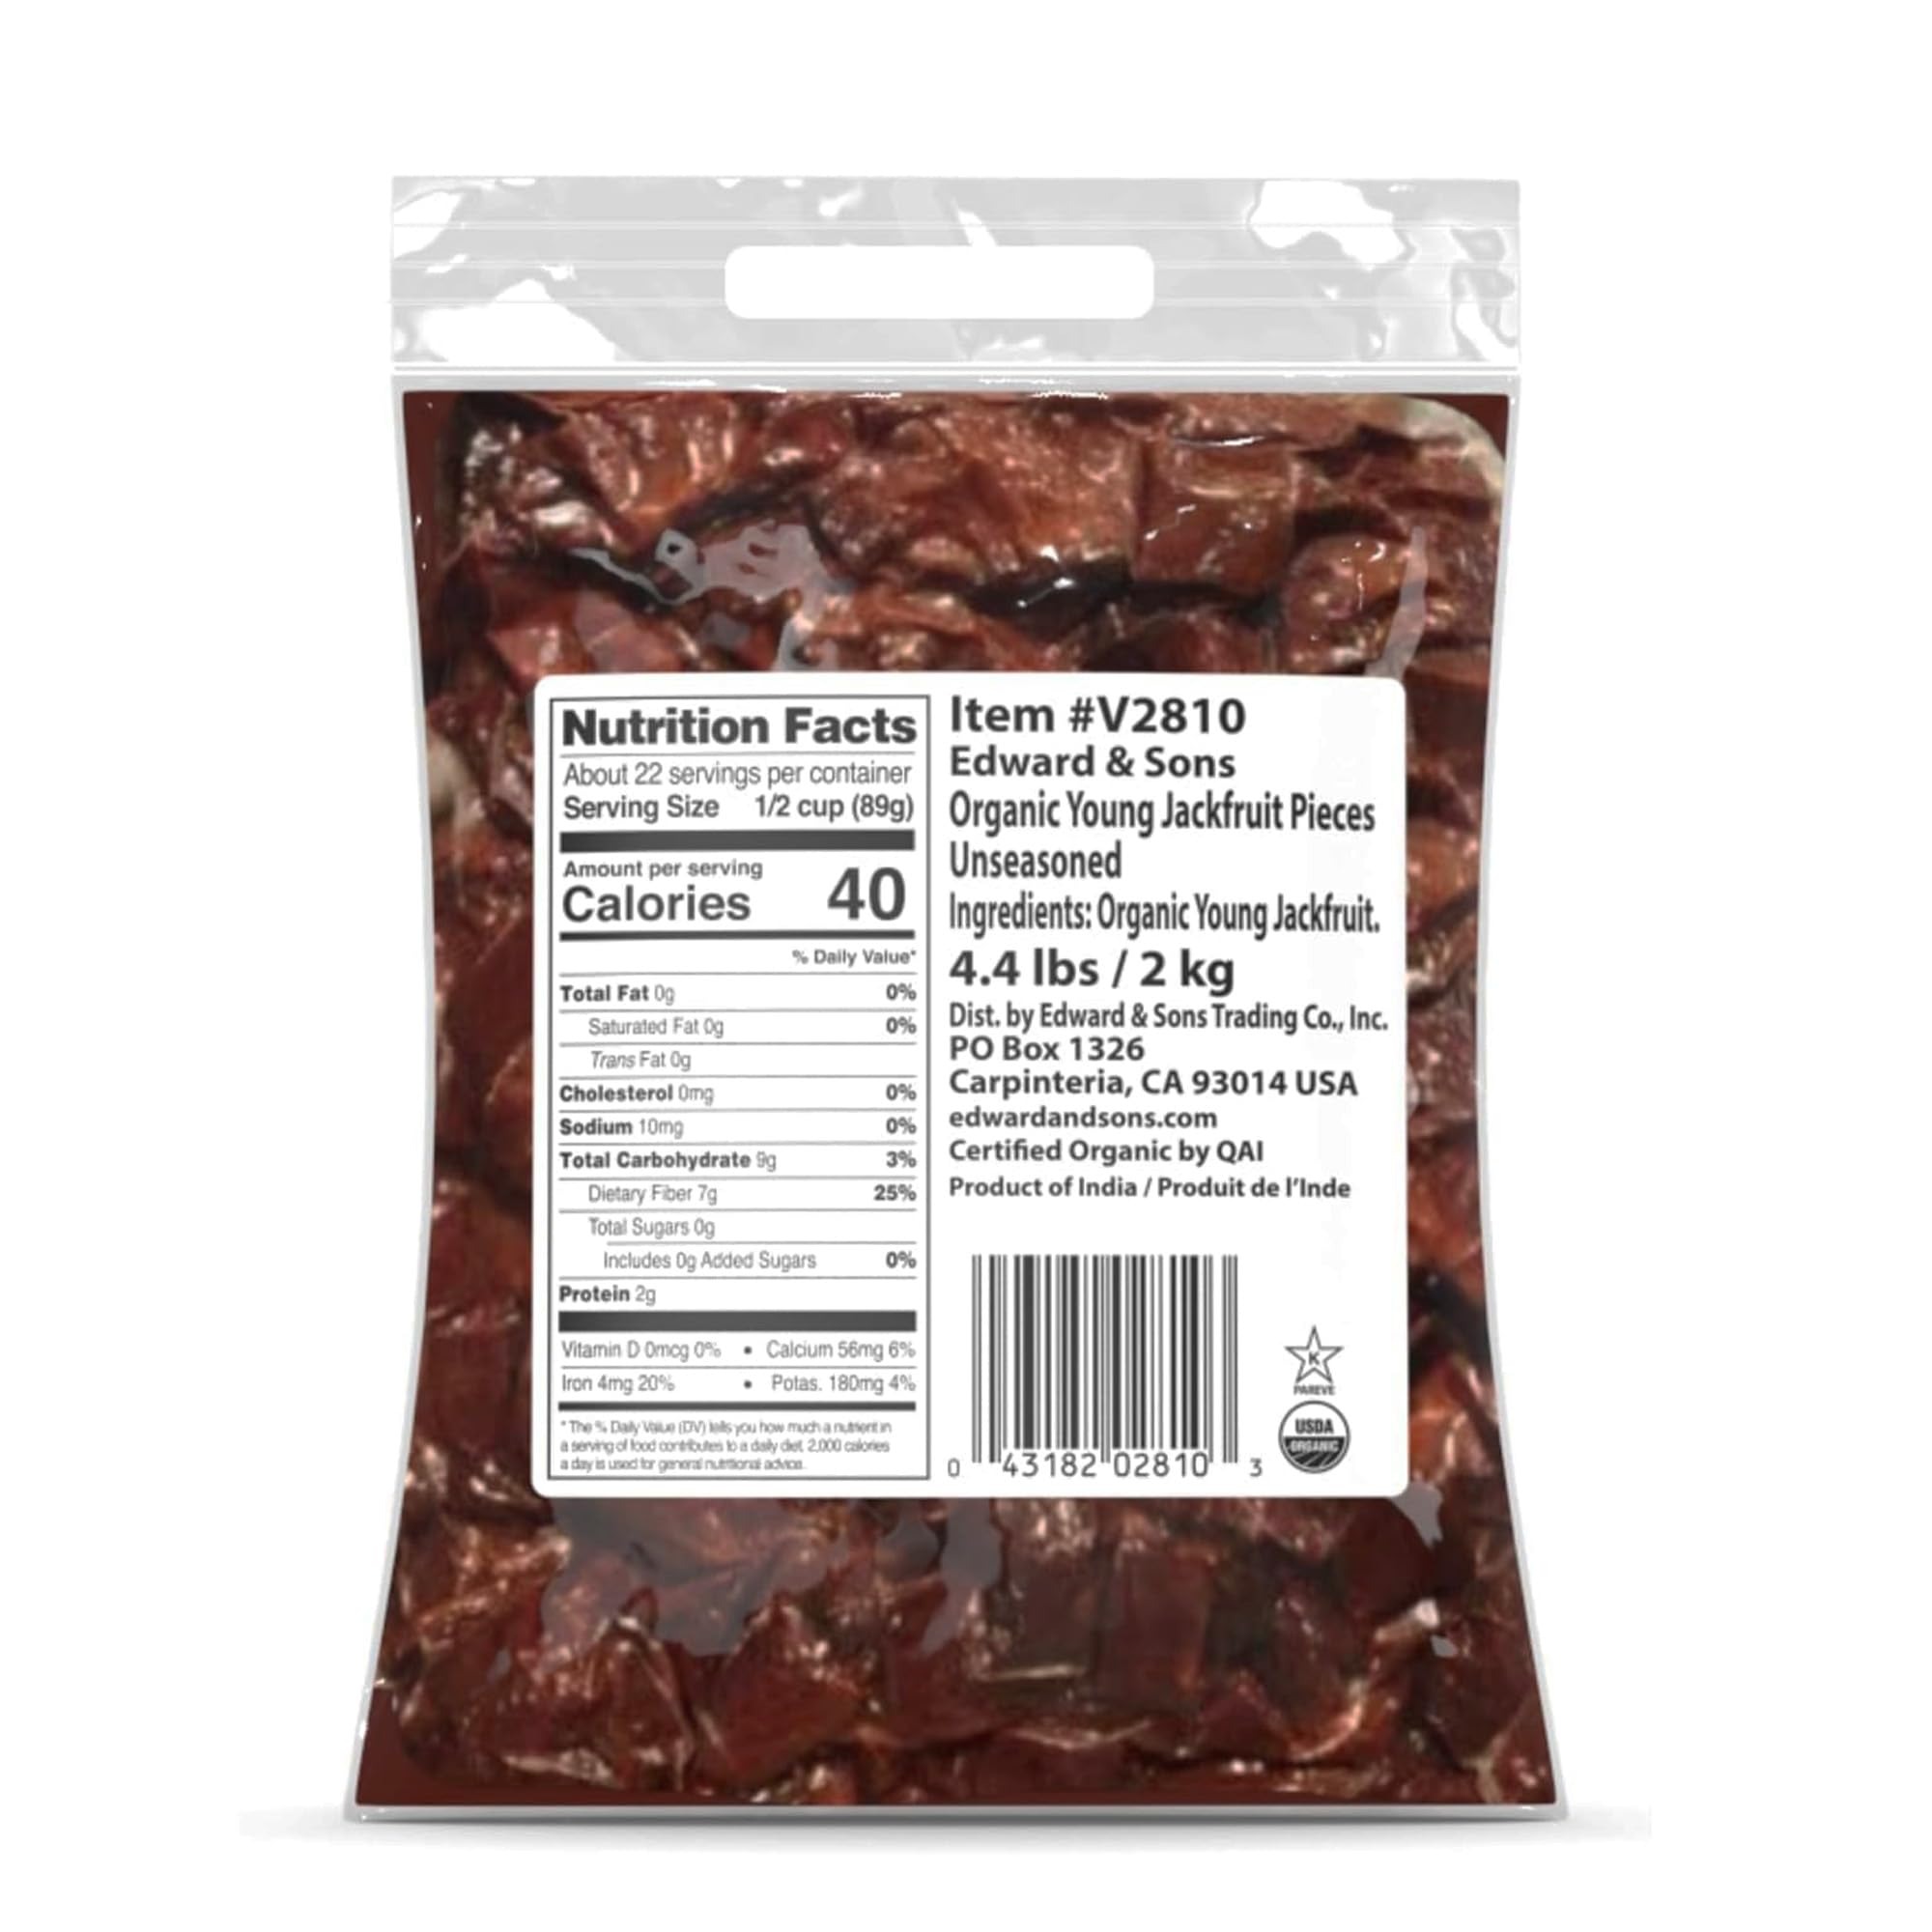
Item Name: Edward & Sons Organic Young Jackfruit - Jackfruit Organic, Vegan Meat, Vegan Fruit, Plant Based Meat, Vegan Meat Substitute, Unseasoned - 4.4 Pounds
Bullet Point 1: MEATLESS ALTERNATIVE - Our Organic Jackfruit is an excellent vegan, soy & gluten free meatless alternative to use in numerous recipes. A mild flavor makes it a great base for sauces & seasonings
Bullet Point 2: GREAT ALTERNATIVE TO CHICKEN & PORK - Young jackfruit's fleshy interior has a meaty texture similar to chicken. As it cooks, it flakes & shreds making it ideal for vegan pulled pork & chicken recipes
Bullet Point 3: SUSTAINABLY FARMED - We support organic & sustainable farming that avoids GMOs & pesticides. We're proud participants in the Non-GMO Project & want our consumers to know where their food comes from
Bullet Point 4: SUPPORT FOR SPECIAL DIETS - Our vegetarian products are ethically sourced & suitable for many special diets including vegan, gluten free, paleo, keto, kosher, organic & low sodium
Bullet Point 5: OUR COMMITMENT TO HEALTHY OPTIONS - Our company was born out of a commitment to create delicious & healthy vegetarian foods with convenient preparation for those with busy, health-aware lifestyles
Value: 70.54
Unit: Ounce

Price: 44.98